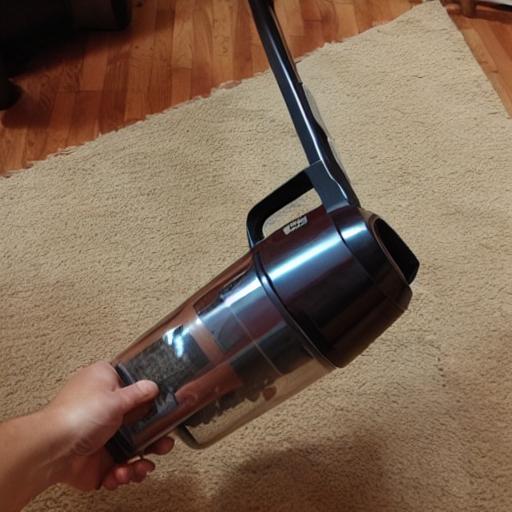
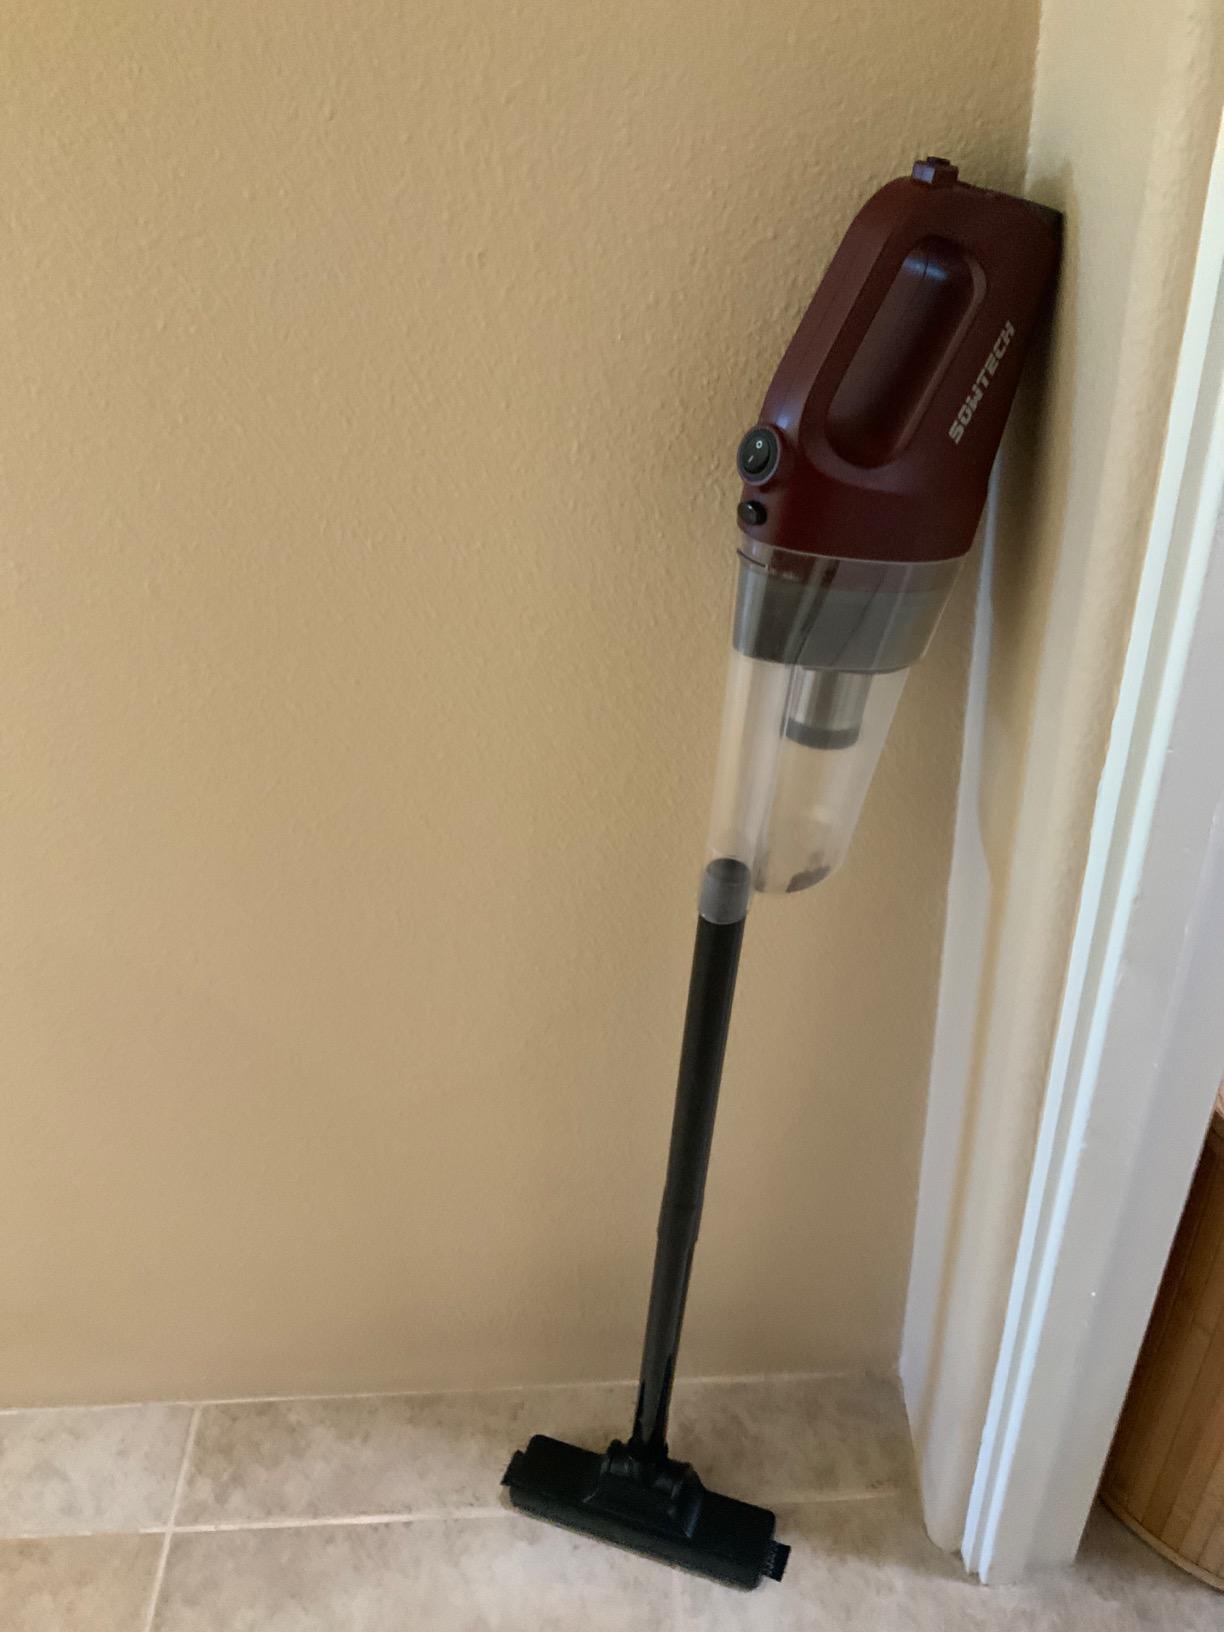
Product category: items_vacuum
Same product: no